Sabine Derflinger

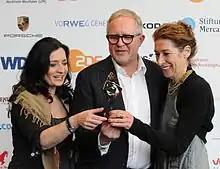
Sabine Derflinger (left) with Adele Heuhauser and Harald Krassnitzer at the Grimme-Awards 2014

Sabine Derflinger (born 1963 in Wels, Austria) is an Austrian film director, screenwriter, producer and dramaturgical consultant. She lives and works in Vienna and Berlin. Many of her films have won several awards, notably "Geraubte Kindheit" (Stolen Childhood), "Vollgas" (Step on it), "Kleine Schwester" (Little Sister), "" and "Tag und Nacht" (Day and Night). She is also well known for directing a number of films in the cult series "Tatort".